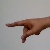
The image shows a hand gesture representing the letter 'P' in Indian Sign Language.